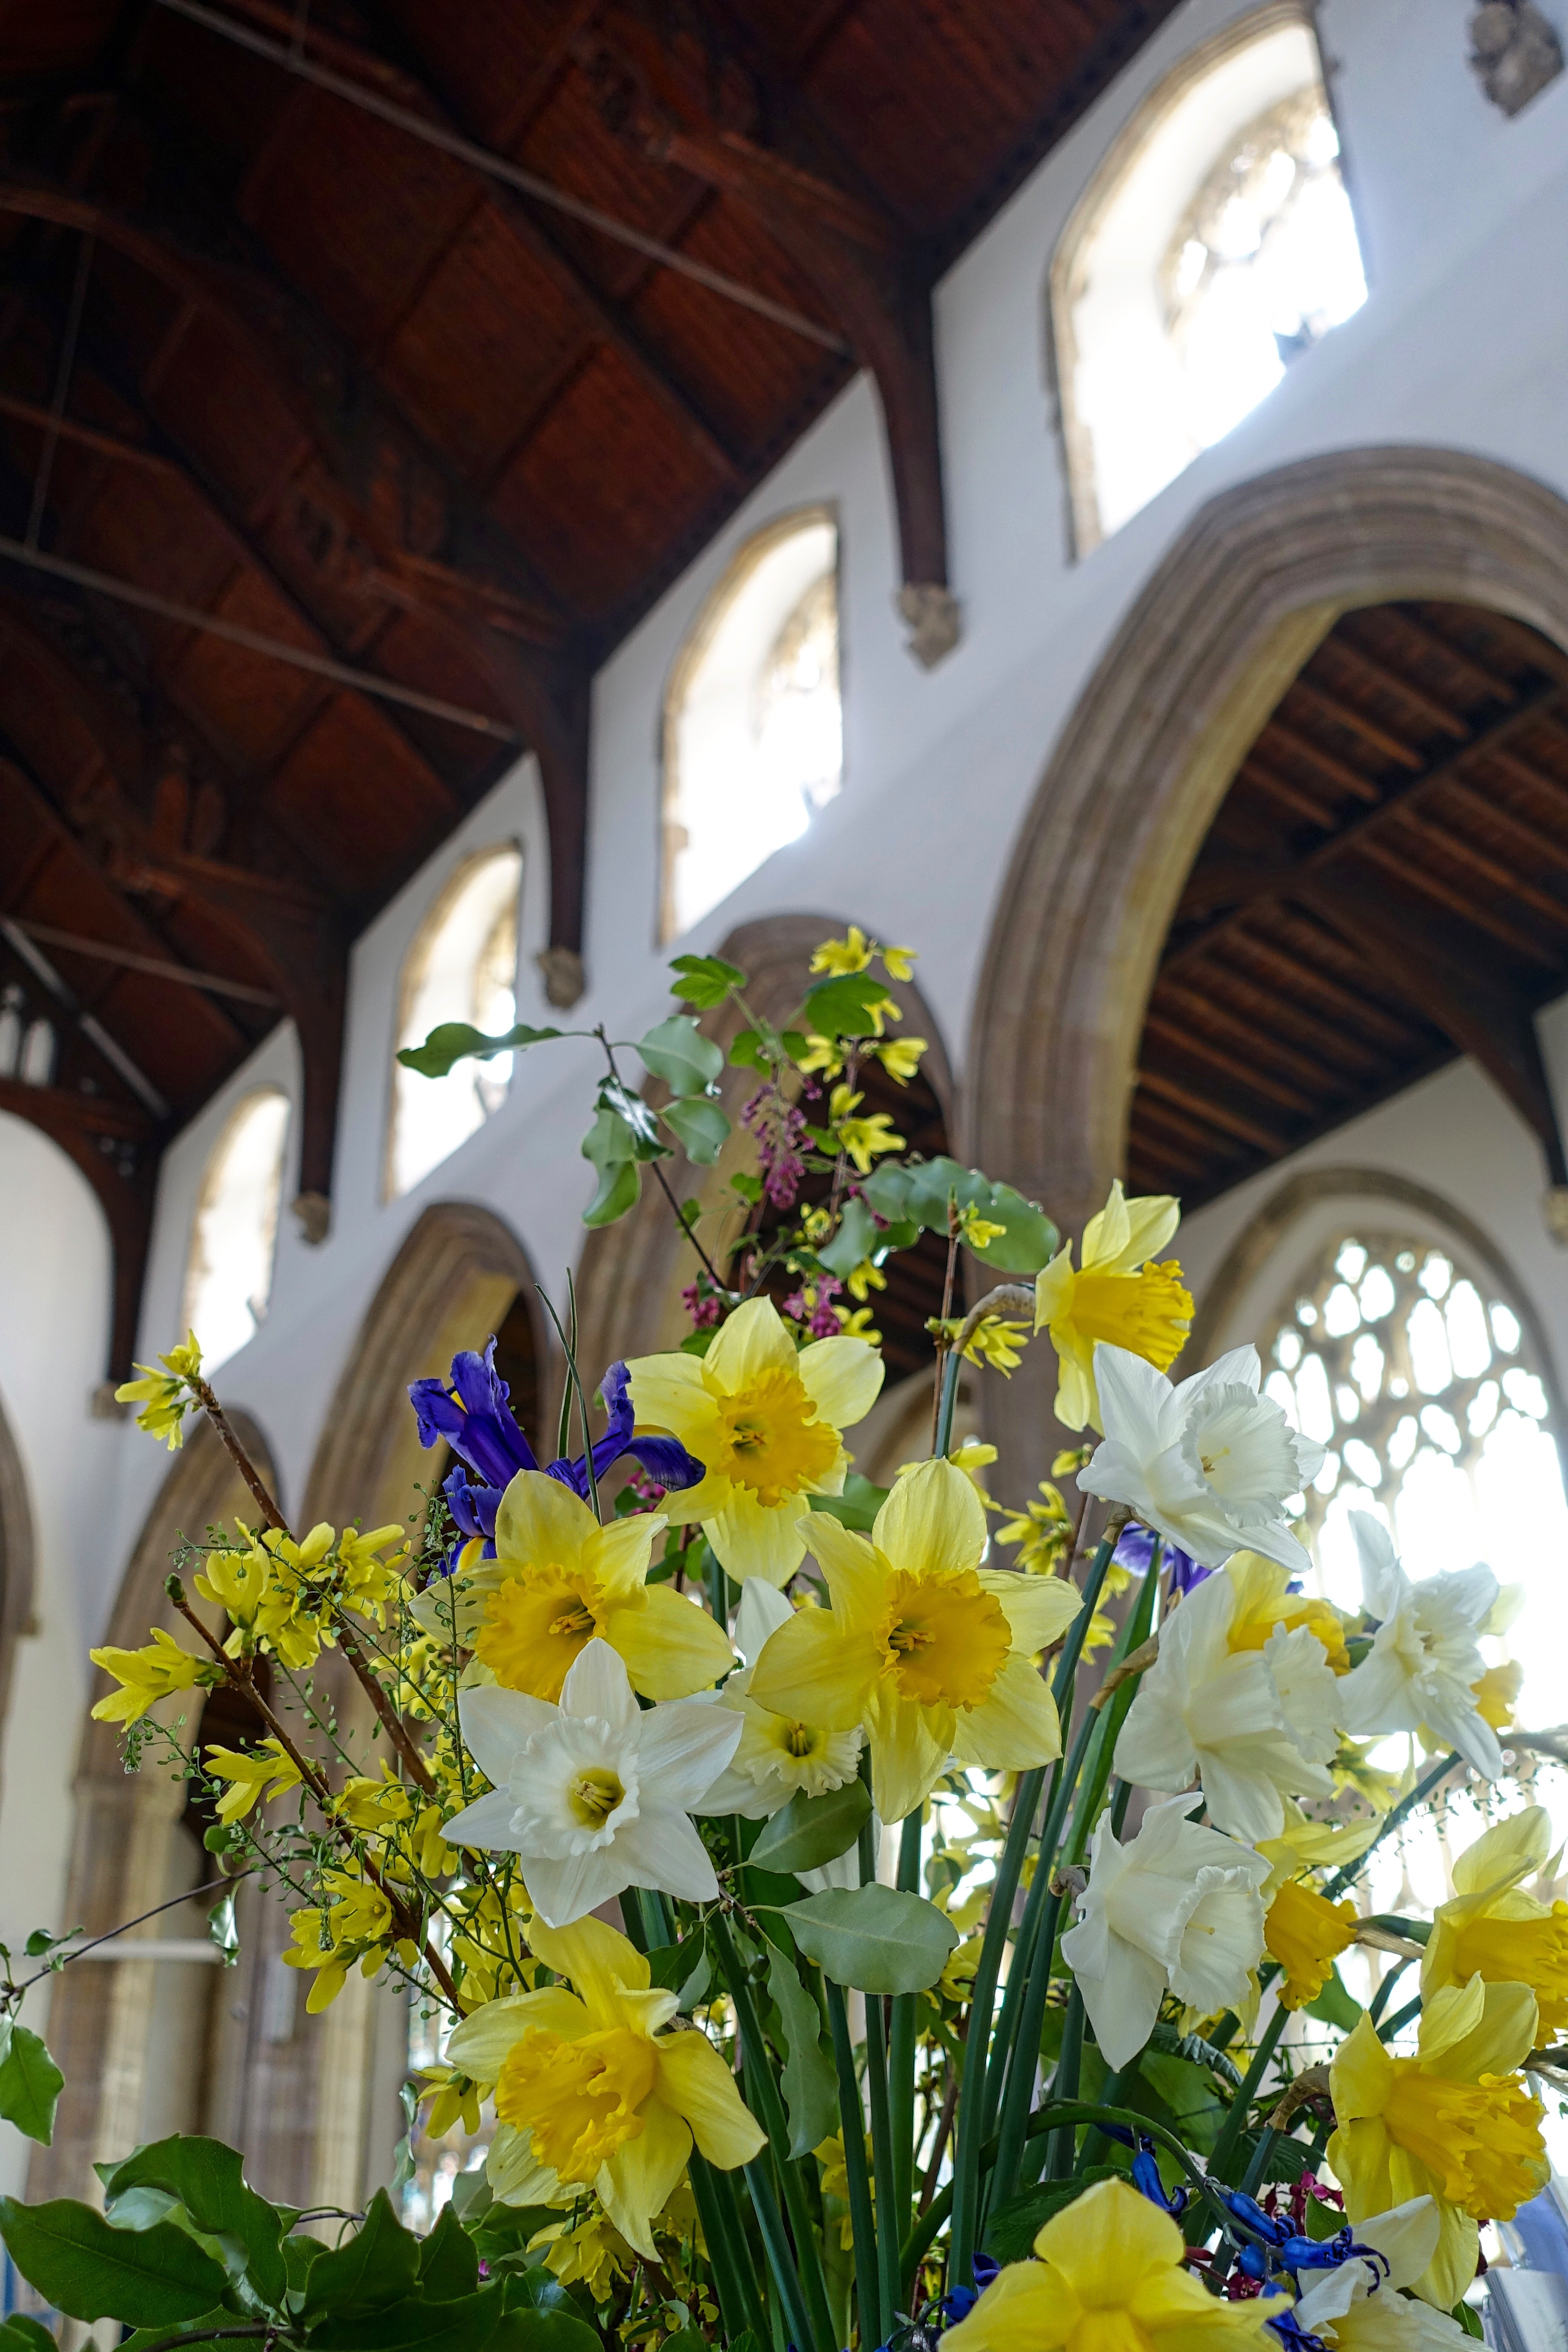
plant, flower, religion, church, cathedral, yellow, gothic, flowers, aisle, daffodils, floristry, flower bouquet, floral design, flower arranging